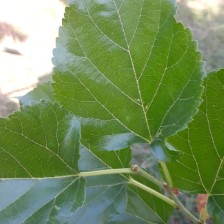
Variety: ChiangMai60